Panic buying

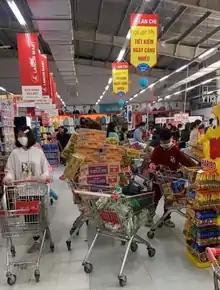
Customers bulk-buying goods during the COVID-19 pandemic in Vietnam

Panic buying (alternatively hyphenated as panic-buying; also known as panic purchasing) occurs when consumers buy unusually large amounts of a product in anticipation of, or after, a disaster or perceived disaster, or in anticipation of a large price increase, or shortage.